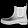
Label: Ankle boot